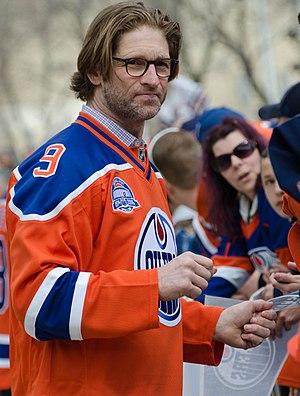
Shayne Corson est un joueur professionnel retraité canadien de hockey sur glace. Il évoluait au poste d'ailier gauche.